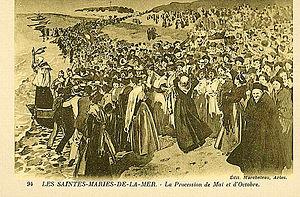
Bénédiction de la mer par le curé des Saintes-Maries, lors des processions de mai et d'octobre avec une présence uniquement provençale
Le pèlerinage aux Saintes-Maries-de-la-Mer, dit encore pèlerinage des Gitans est une manifestation religieuse, doublée d'un phénomène touristique, qui se déroule en Camargue, aux Saintes-Maries-de-la-Mer, chaque année les 24 et 25 mai. Ce pèlerinage, avec la présence massive de tsiganes venus de toute l'Europe, est l’objet d’une forte médiatisation. Cette tradition camarguaise est pourtant récente puisqu'elle a été instaurée sous sa forme actuelle par le marquis Folco de Baroncelli, en 1935.